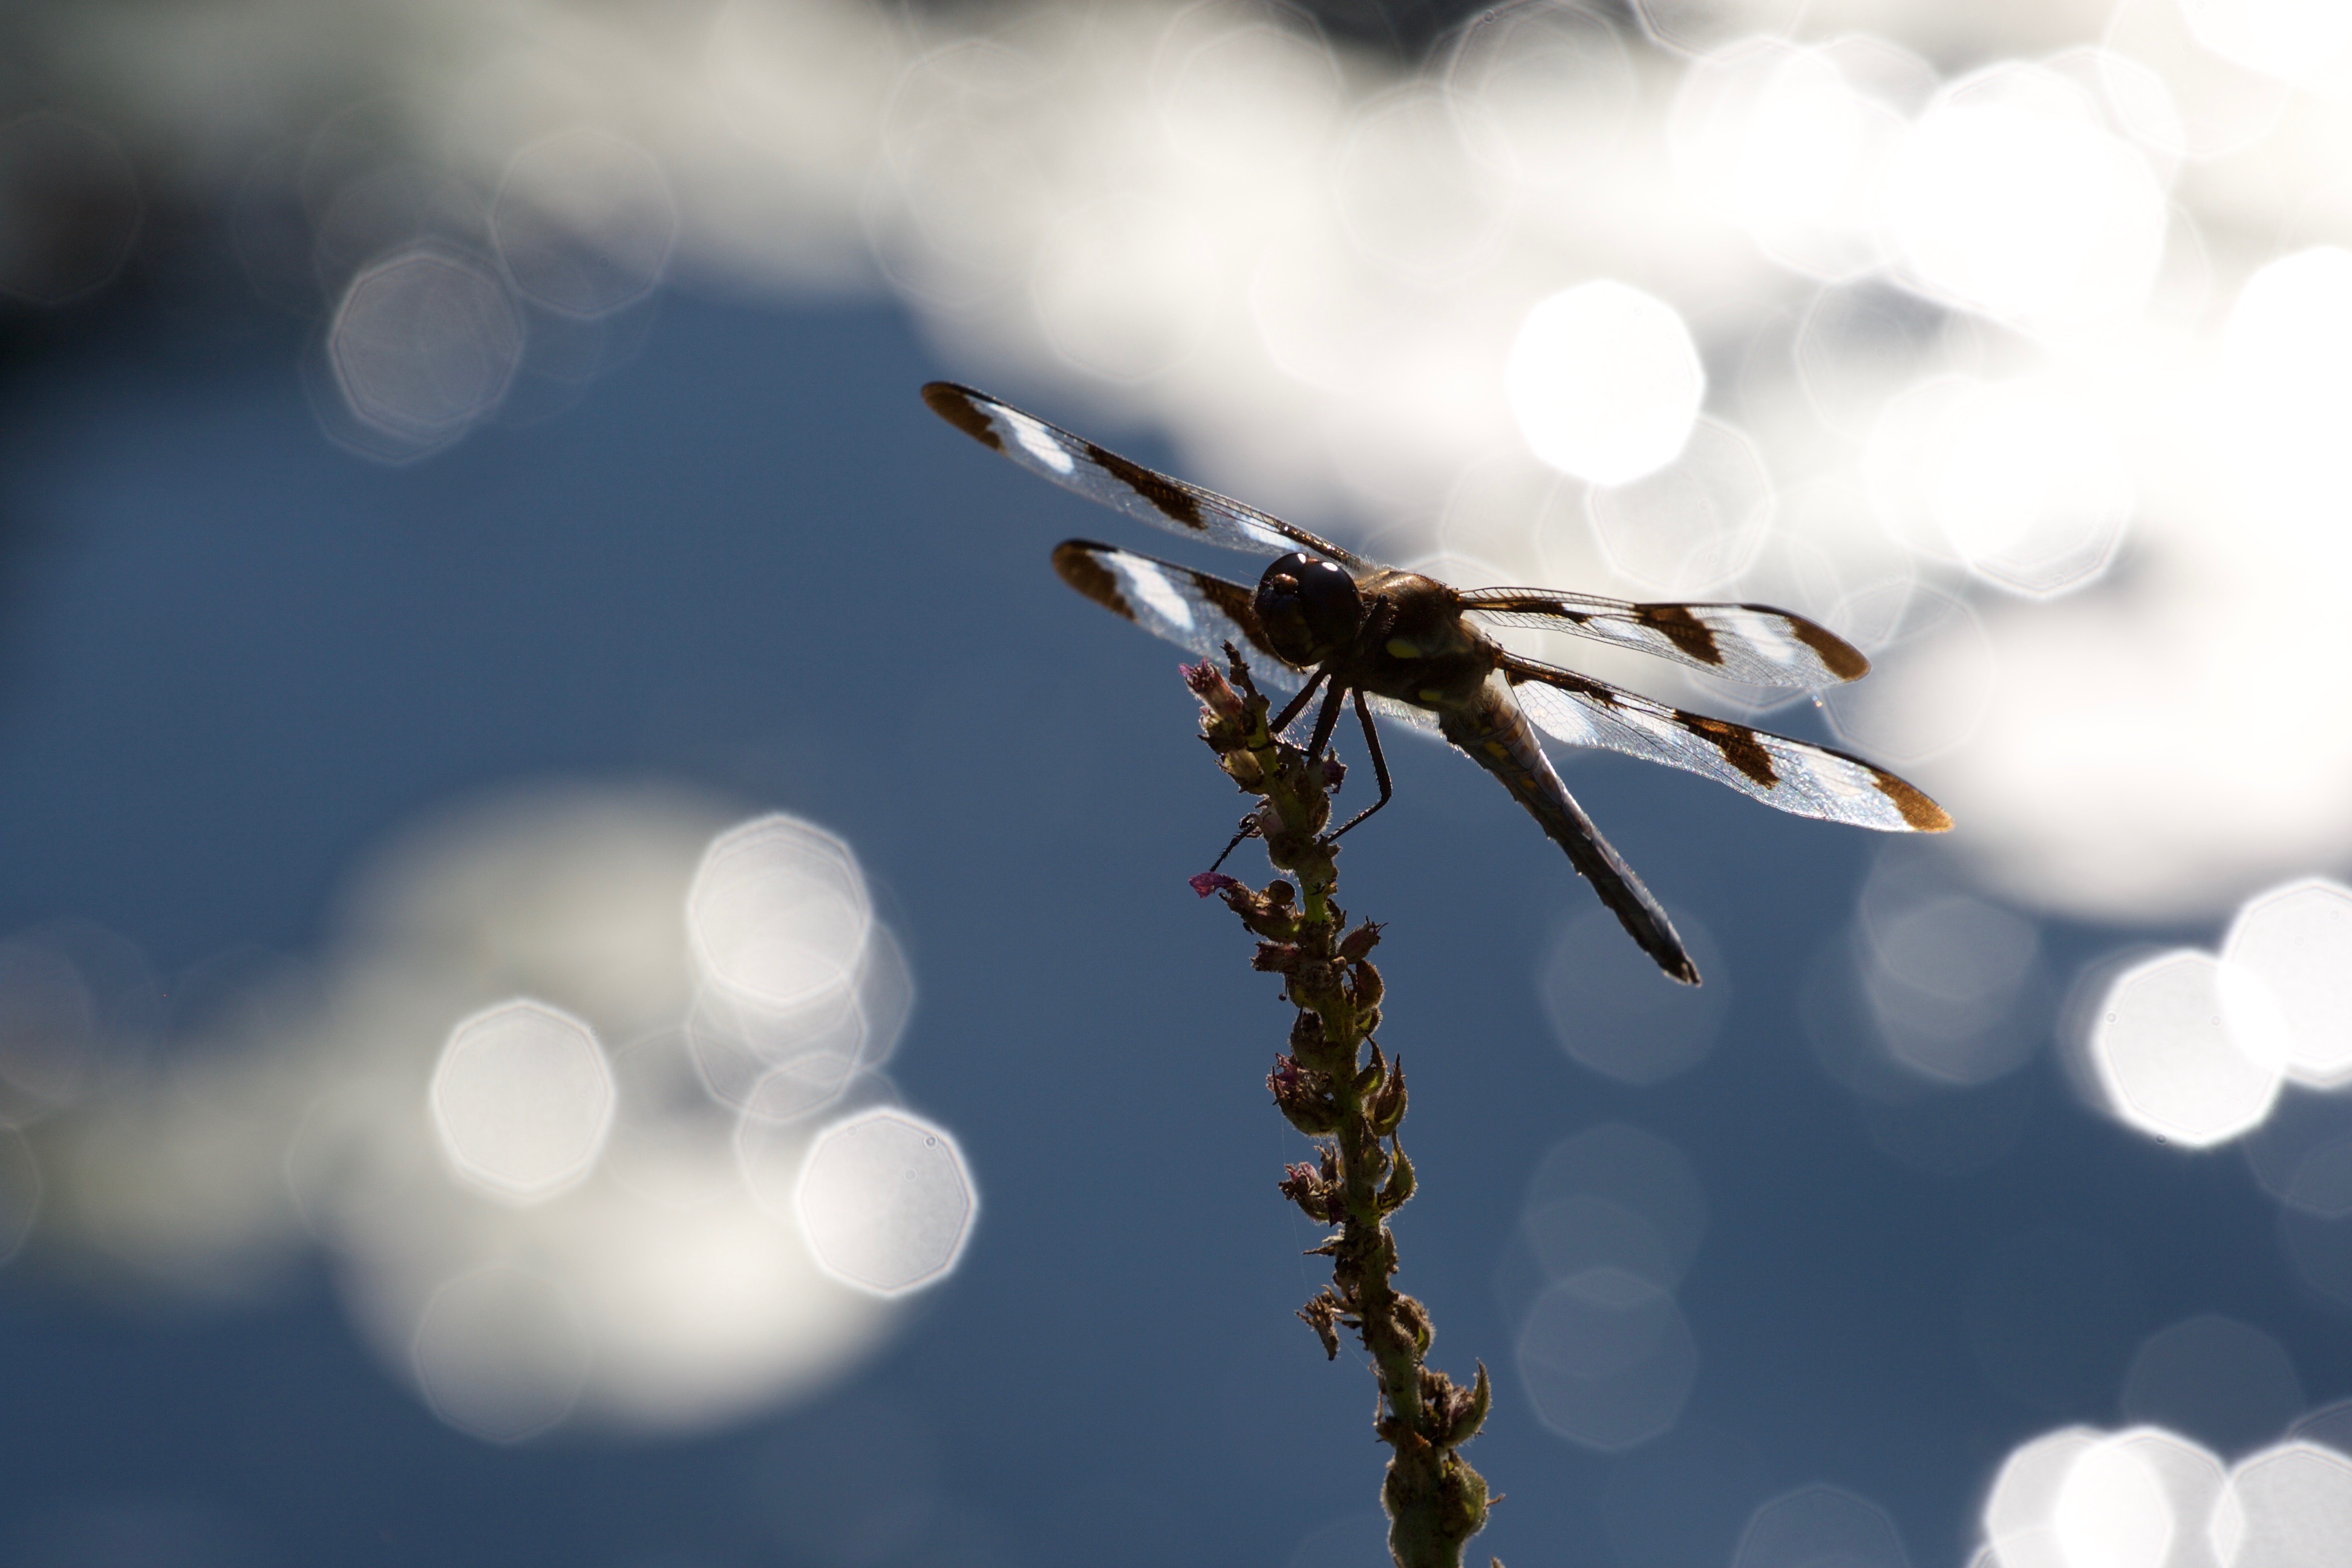
insect, macro photography, pest, dragonflies and damseflies, dragonfly, spring, close up, sky, organism, invertebrate, photography, plant, twig, membrane winged insect, plant stem, wildlife